Rivesville, West Virginia

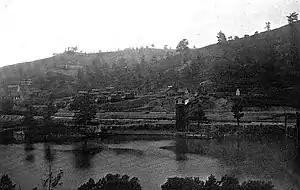
The Parker Run Coal & Coke Co. Mine at Rivesville, circa 1913.

Other mines in the area exploited the shallower Sewickley Coal Seam, largely above the river level to the north and east. Between 1901 and 1913, for example, the Parker Run Coal and Coke Company operated a mine just east of Rivesville, shipping coal by rail and barge. In 1910, this mine employed 60 miners. In 1913, it employed 10 laborers and 25 miners to take 500 tons of coal a day. The coal in this seam was over 6 feet thick, but higher in sulfur than the Pittsburgh seam. Mines in the Sewickley seam were opened earlier and mined out earlier than the mines in the Pittsburgh Seam.